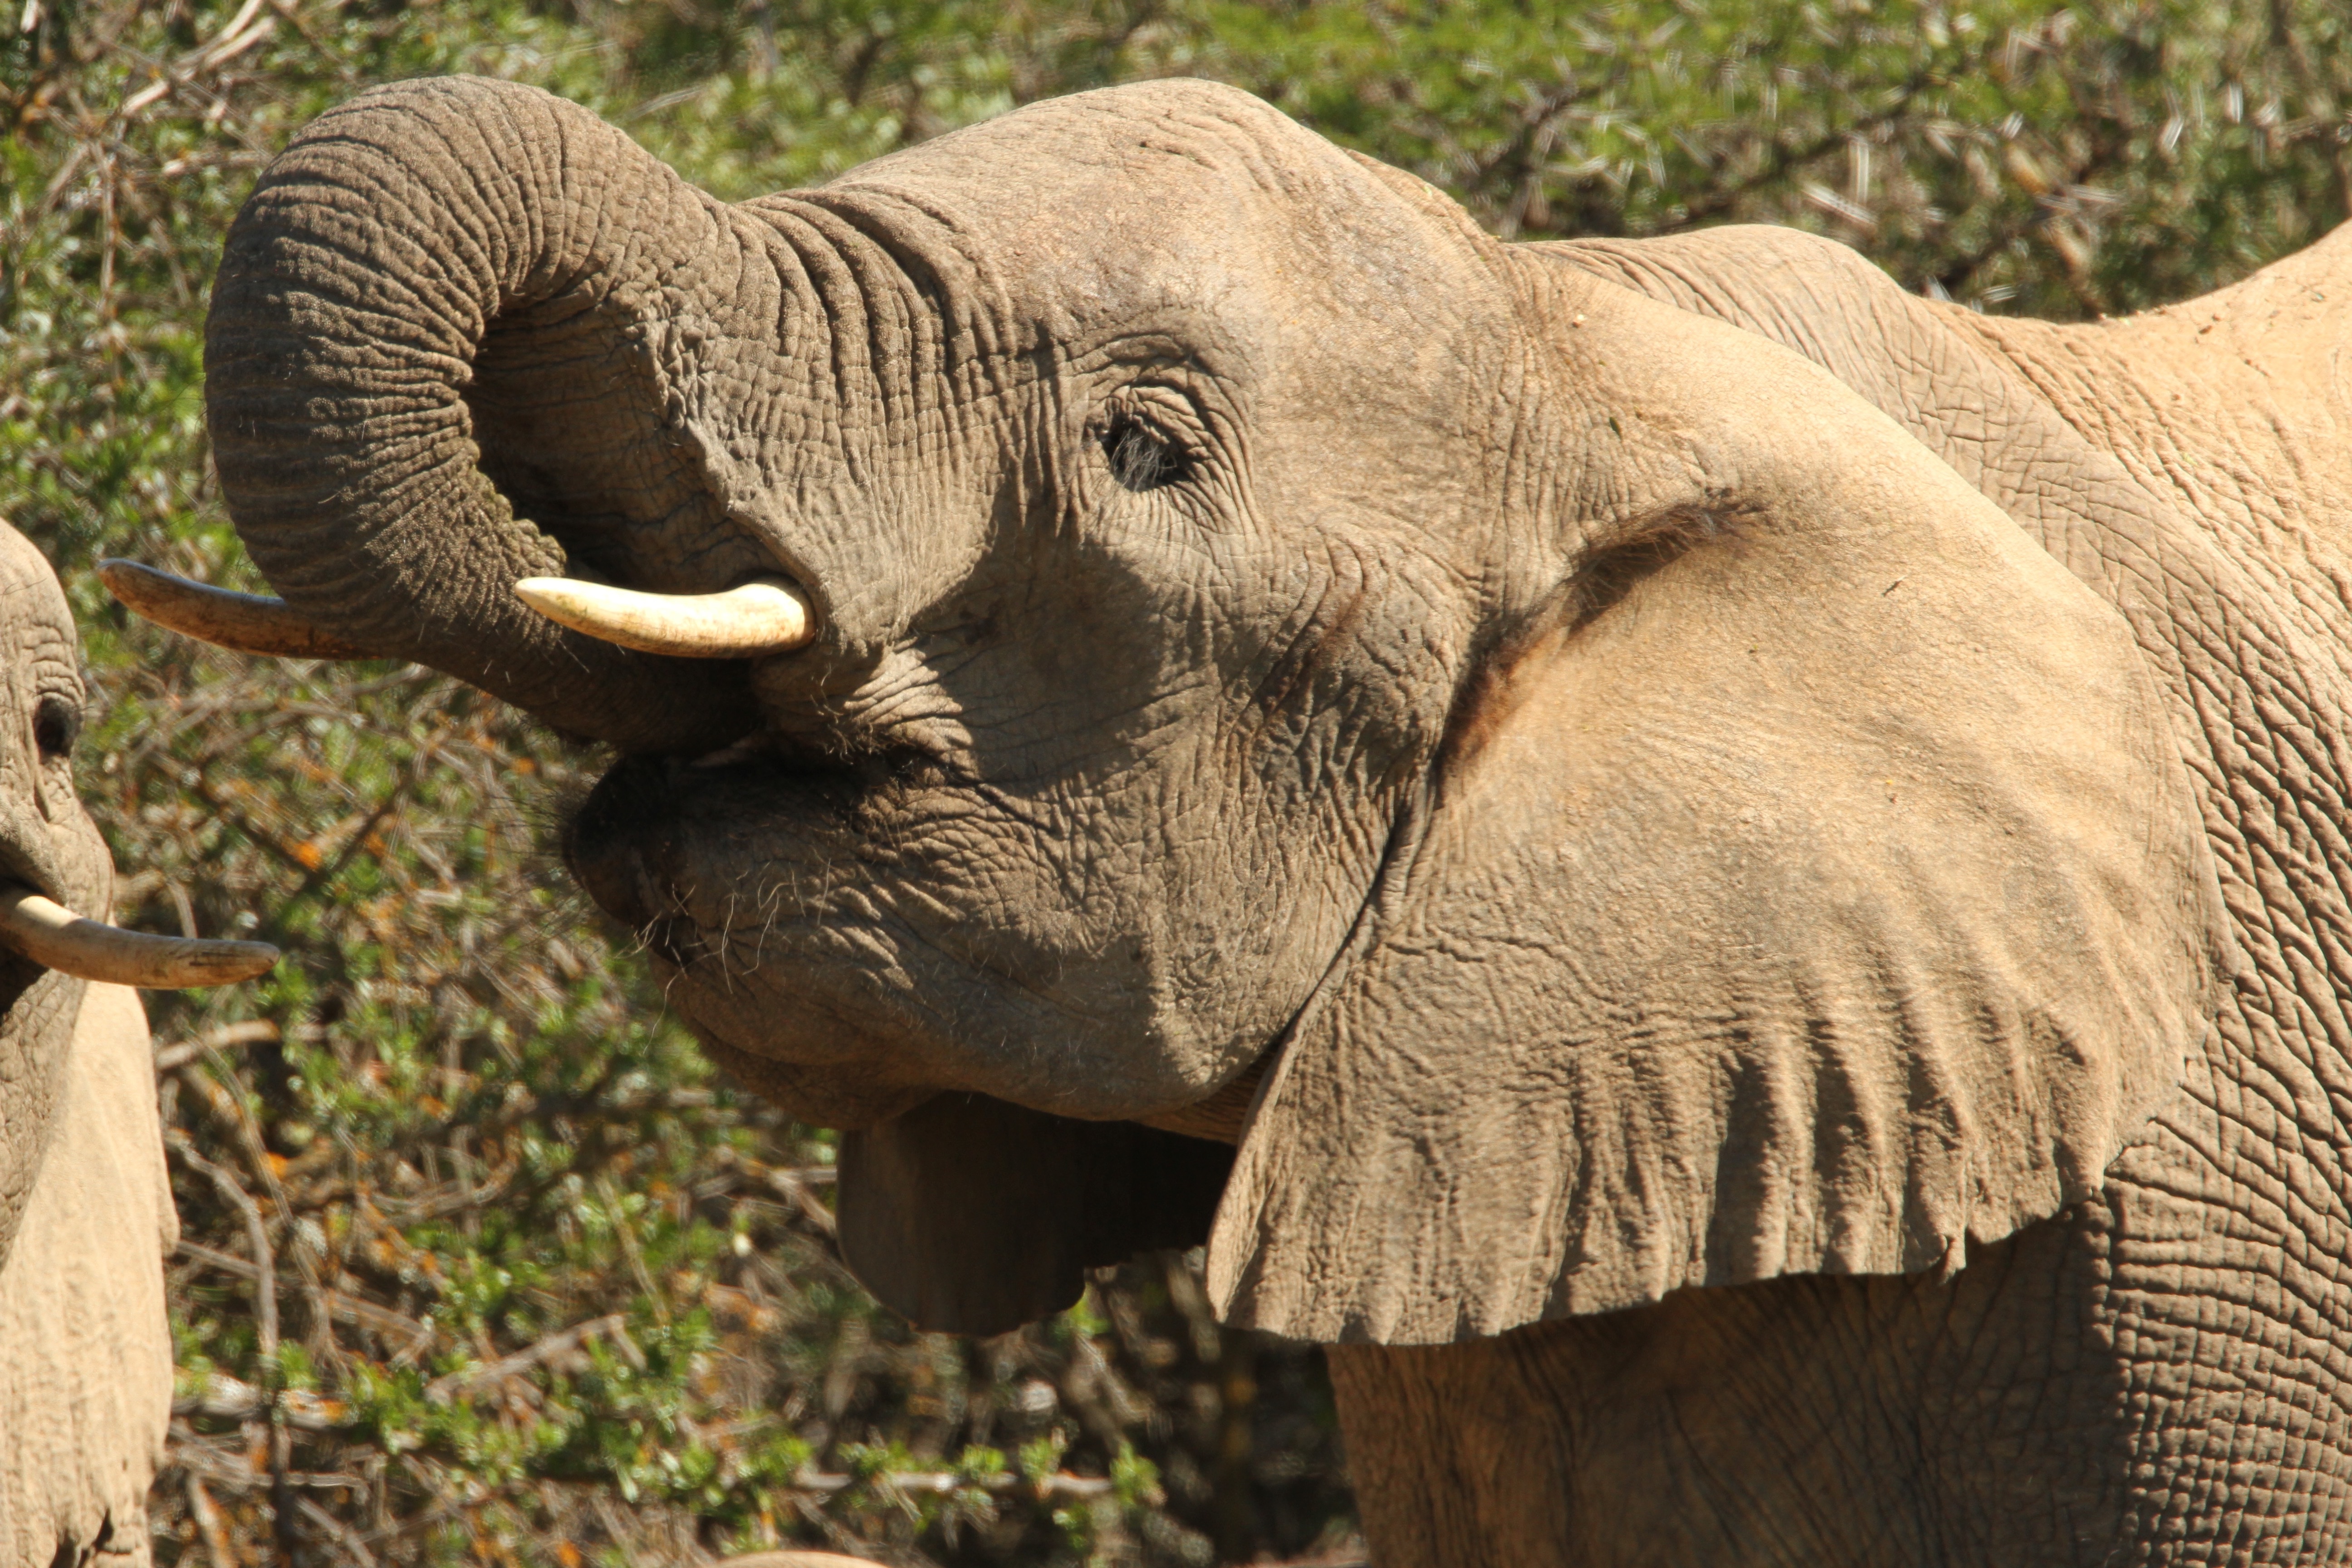
wildlife, wild, zoo, africa, mammal, baby, fauna, savanna, elephant, calf, savannah, animals, vertebrate, safari, indian elephant, african elephant, elephants and mammoths